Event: Nepal Earthquake
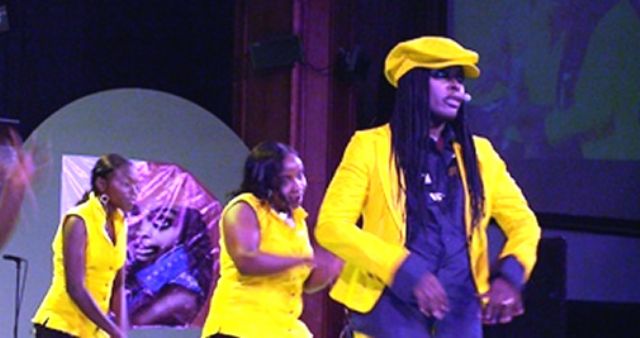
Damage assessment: no_damage